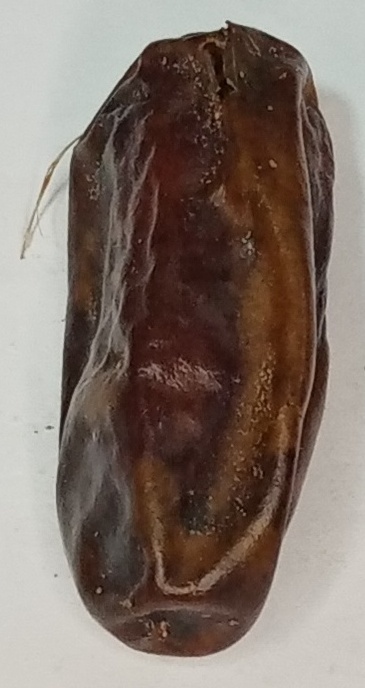
Variety: gajar
Size: large
Grade: grade-2